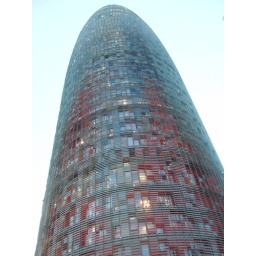
On weekends, LEDs embedded in the panels covering the outside of the tower light up, making the entire tower glow red and blue.